Trade union

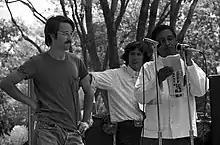
Cesar Chavez speaking at a 1974 United Farm Workers rally in Delano, California. The UFW during Chavez's tenure was committed to restricting immigration.

British trade unions were finally legalized in 1872, after a "Royal Commission on Trade Unions" in 1867 agreed that the establishment of the organizations was to the advantage of both employers and employees.